Country Life (Show of Hands album)

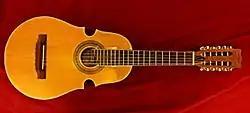
"Reynardine" features Knightley's finger percussion on a cuatro.

At the time of release, Jane Brace of "Living Tradition" described "Country Life" as the duo's "most ambitious, exciting and keenly awaited project to date". Iain Hazlewood of "Spiral Earth" noted "the diversity of musical style, mood and pace on the album is always held in control; as an album it is totally cohesive - nothing unbalances it," and noted the album incorporates elements of Celtic, Spanish, South American, rock and blues, but also that despite this, "they don't fall into the trap of creating 'world' music that isn't rooted to any real place or time. Their place is the West Country and South West of England, their time is anytime they damn well like." Tom Jewsbury of the BBC said the duo "steer ever closer to the mainstream market with this latest studio album. All the usual SOH ingredients are present: soulful vocals, accomplished instrumentation, excellent production, original compositions featuring politically-charged lyrics, the occasional nod to the tradition."